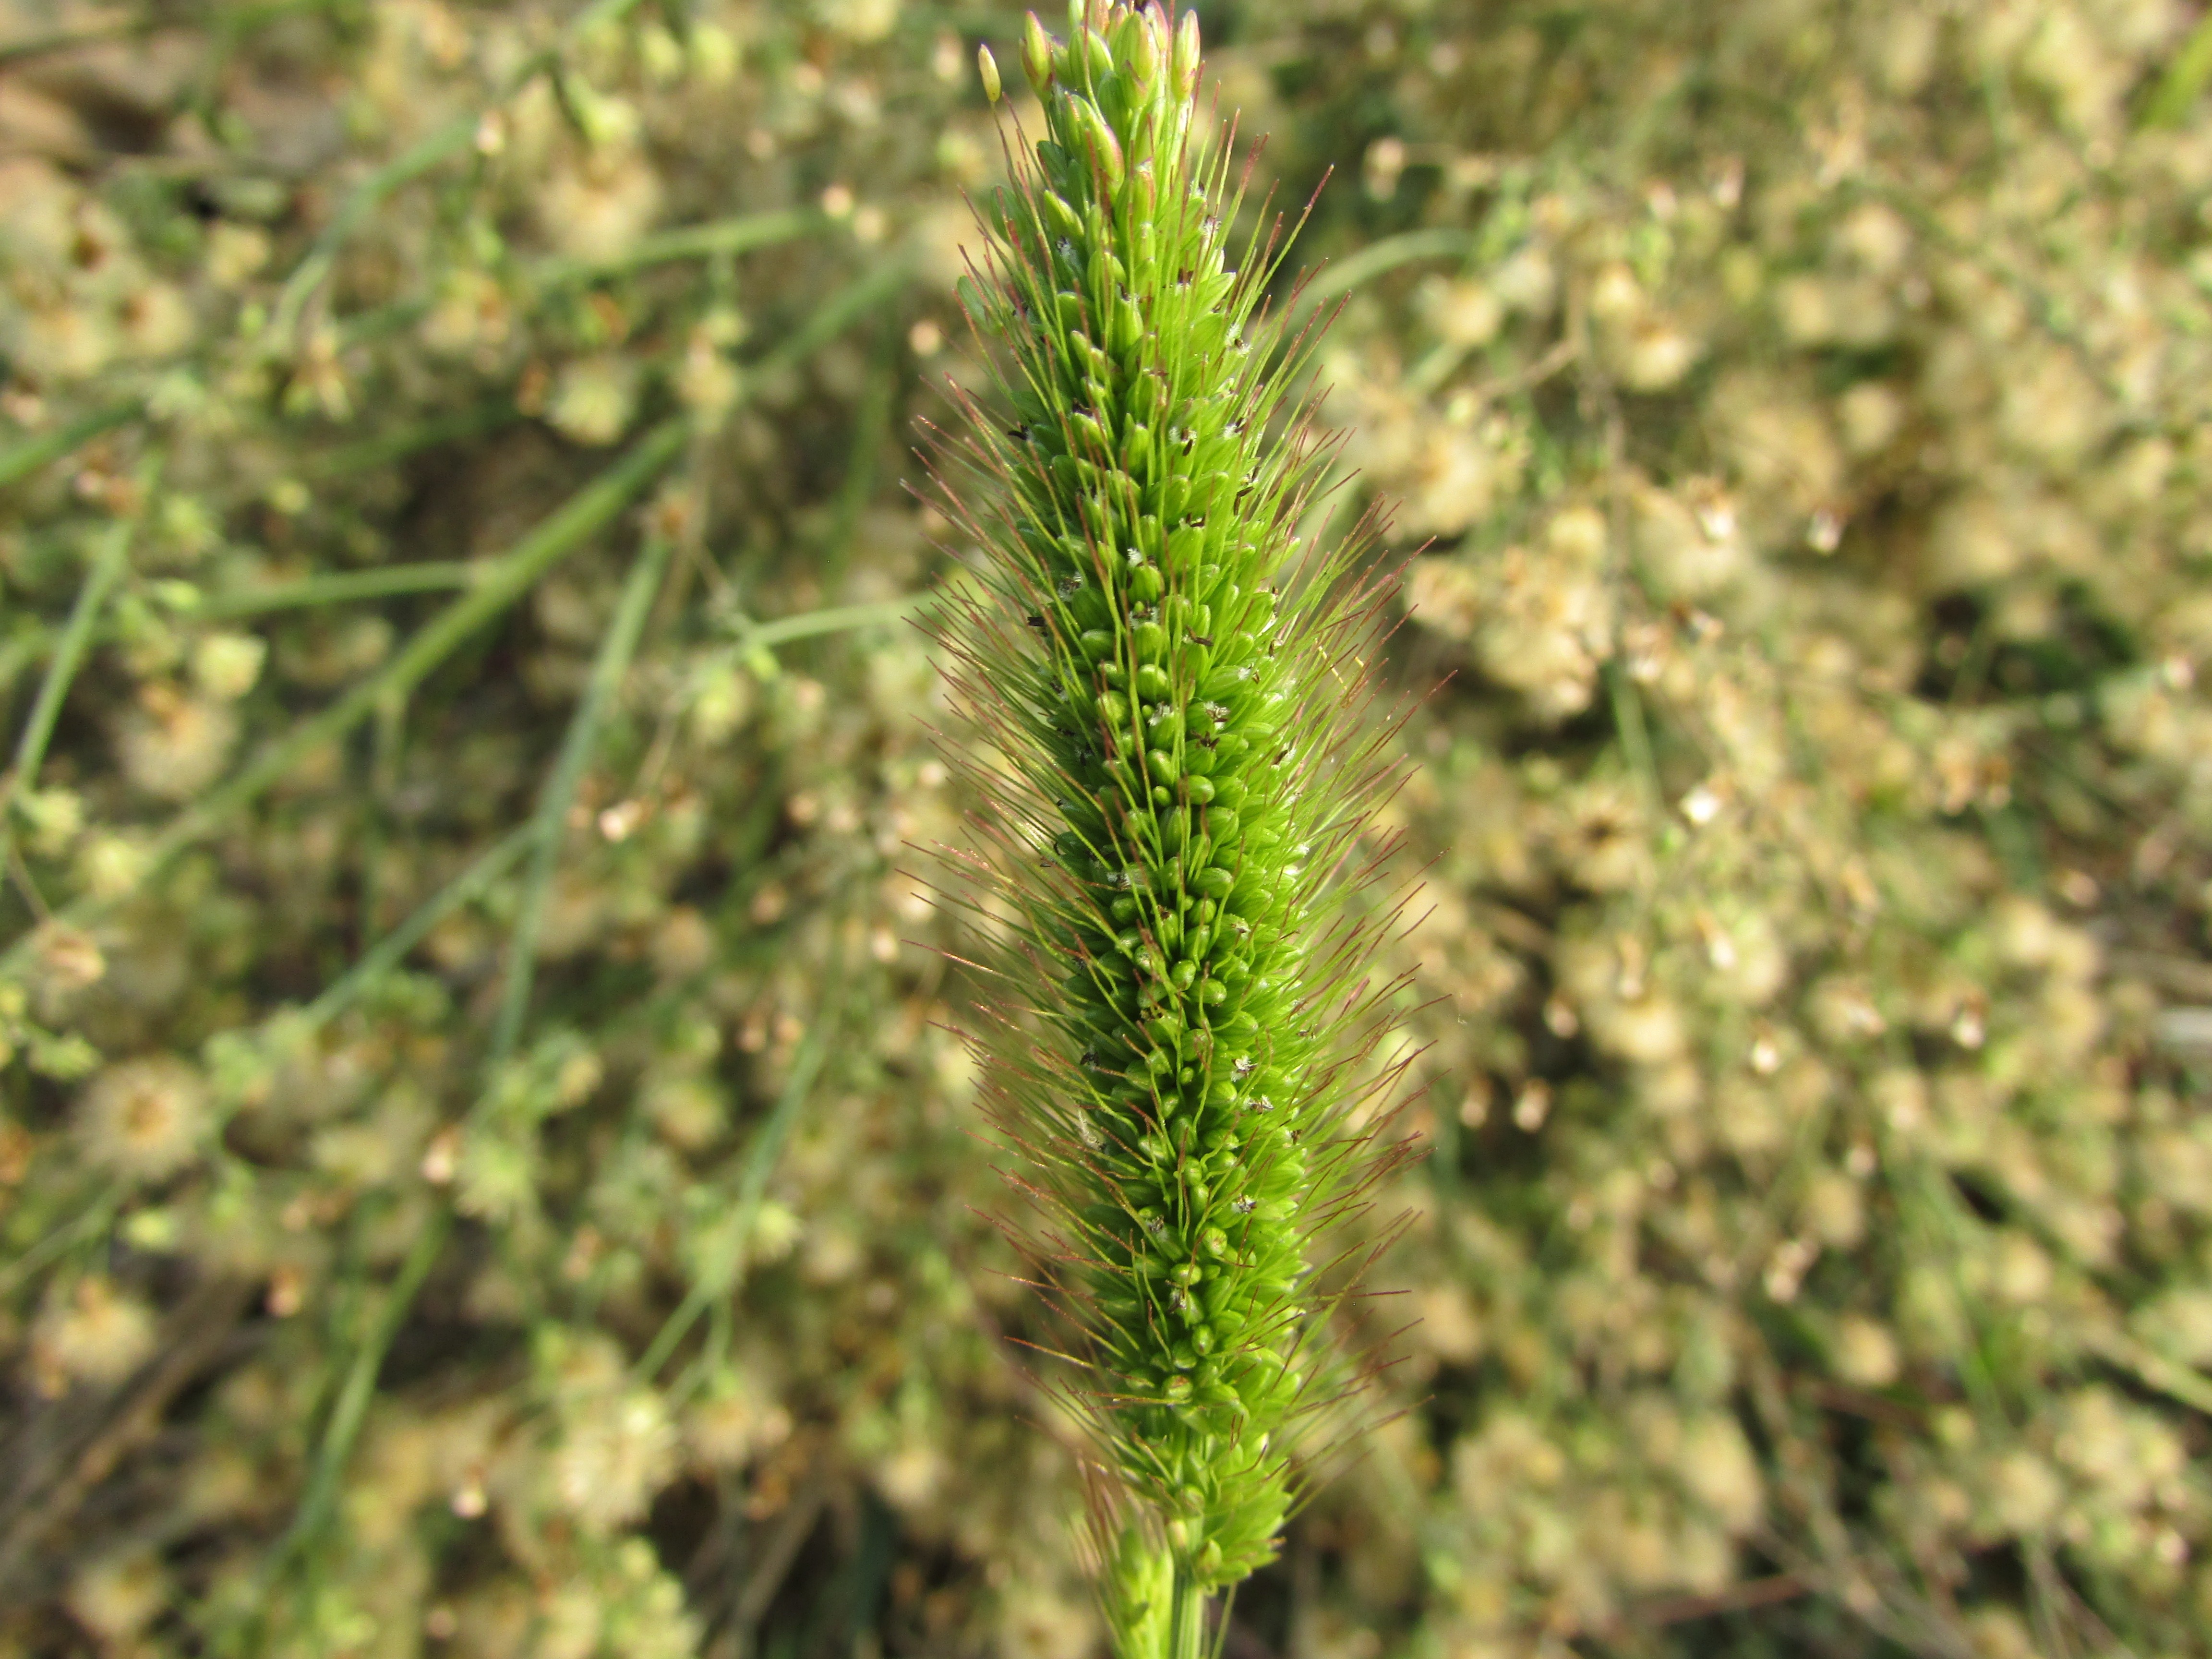
tree, grass, plant, lawn, leaf, flower, green, crop, botany, flora, macro photography, flowering plant, plush grass, grass family, plant stem, land plant, horsetail family, good to see, really served ah